Ricketts Glen State Park

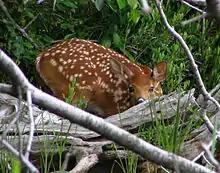
White-tailed deer fawn at Ricketts Glen

It has been estimated that before the arrival of William Penn and his Quaker colonists in 1682, up to 90 percent of what is now Pennsylvania was covered with woods: over of eastern white pine, eastern hemlock, and a mix of hardwoods. By 1890, Ricketts' land was the largest tract of old-growth forest remaining in the state, and though he made his fortune clearcutting nearly all his land, the forests in the glens of Ricketts Glen State Park were "saved from the lumberman's axe through the foresight of the Ricketts family". The rough terrain of the glens made it difficult to harvest timber from the area. Many of the old-growth trees are believed to be over 500 years old, and ring counts on fallen trees have revealed ages of over 900 years.